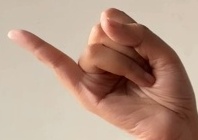
ASL sign: J